Beachamwell

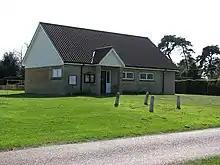
Beachamwell Village Hall

The village's main social amenity is the village hall. The village green is used as a recreation ground. The pub is now (2021) a "Licensed Guest House", and the bar and restaurant are open in the evening only. The village has lost its shop, post office and school.